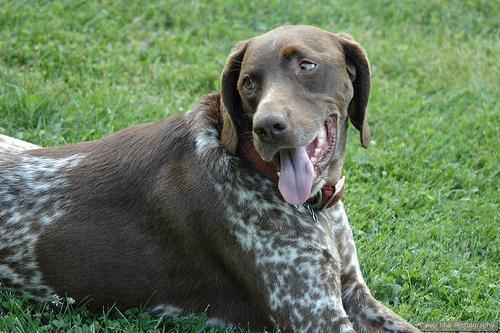
german shorthaired